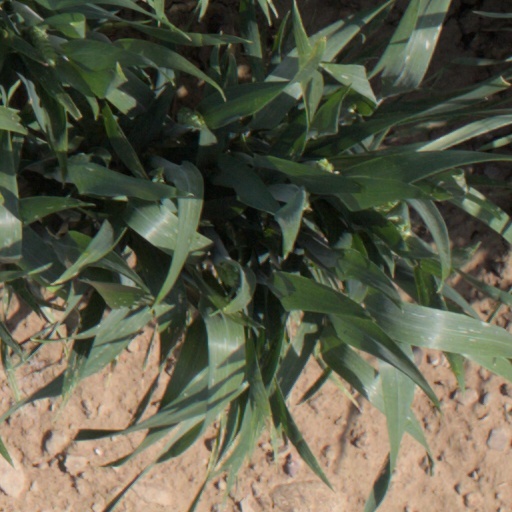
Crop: wheat